Henry Gratiot

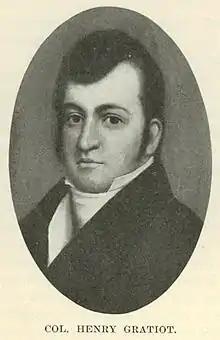

Colonel Henry Gratiot (April 25, 1789 – April 27, 1836) was a French-American pioneer, farmer, and mill owner. During the Winnebago and Black Hawk Wars, he acted as both an intermediary and early U.S. Indian agent to the Winnebagos throughout the early 19th century. He and his brother Jean Pierre were among the first pioneers to settle in Wisconsin, operating a successful lead mining and lead smelting business, during the 1820s and 1830s. Both, the present-day village of Gratiot, Wisconsin and the town of Gratiot (town), Wisconsin are named in his honor.